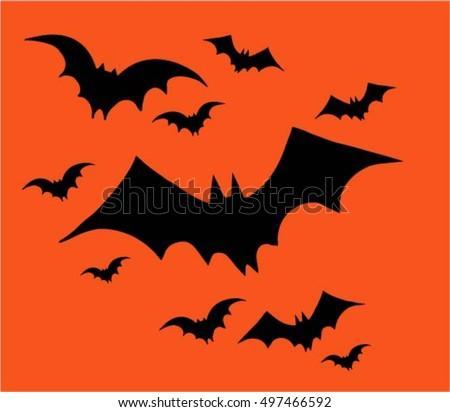
halloween , set of bats flying on an orange background